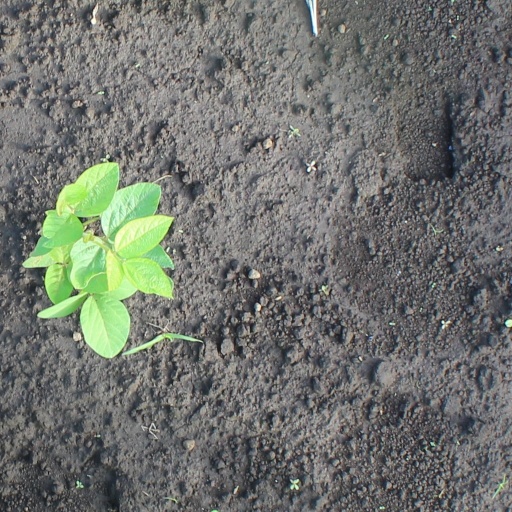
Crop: soybean